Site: brandenburg
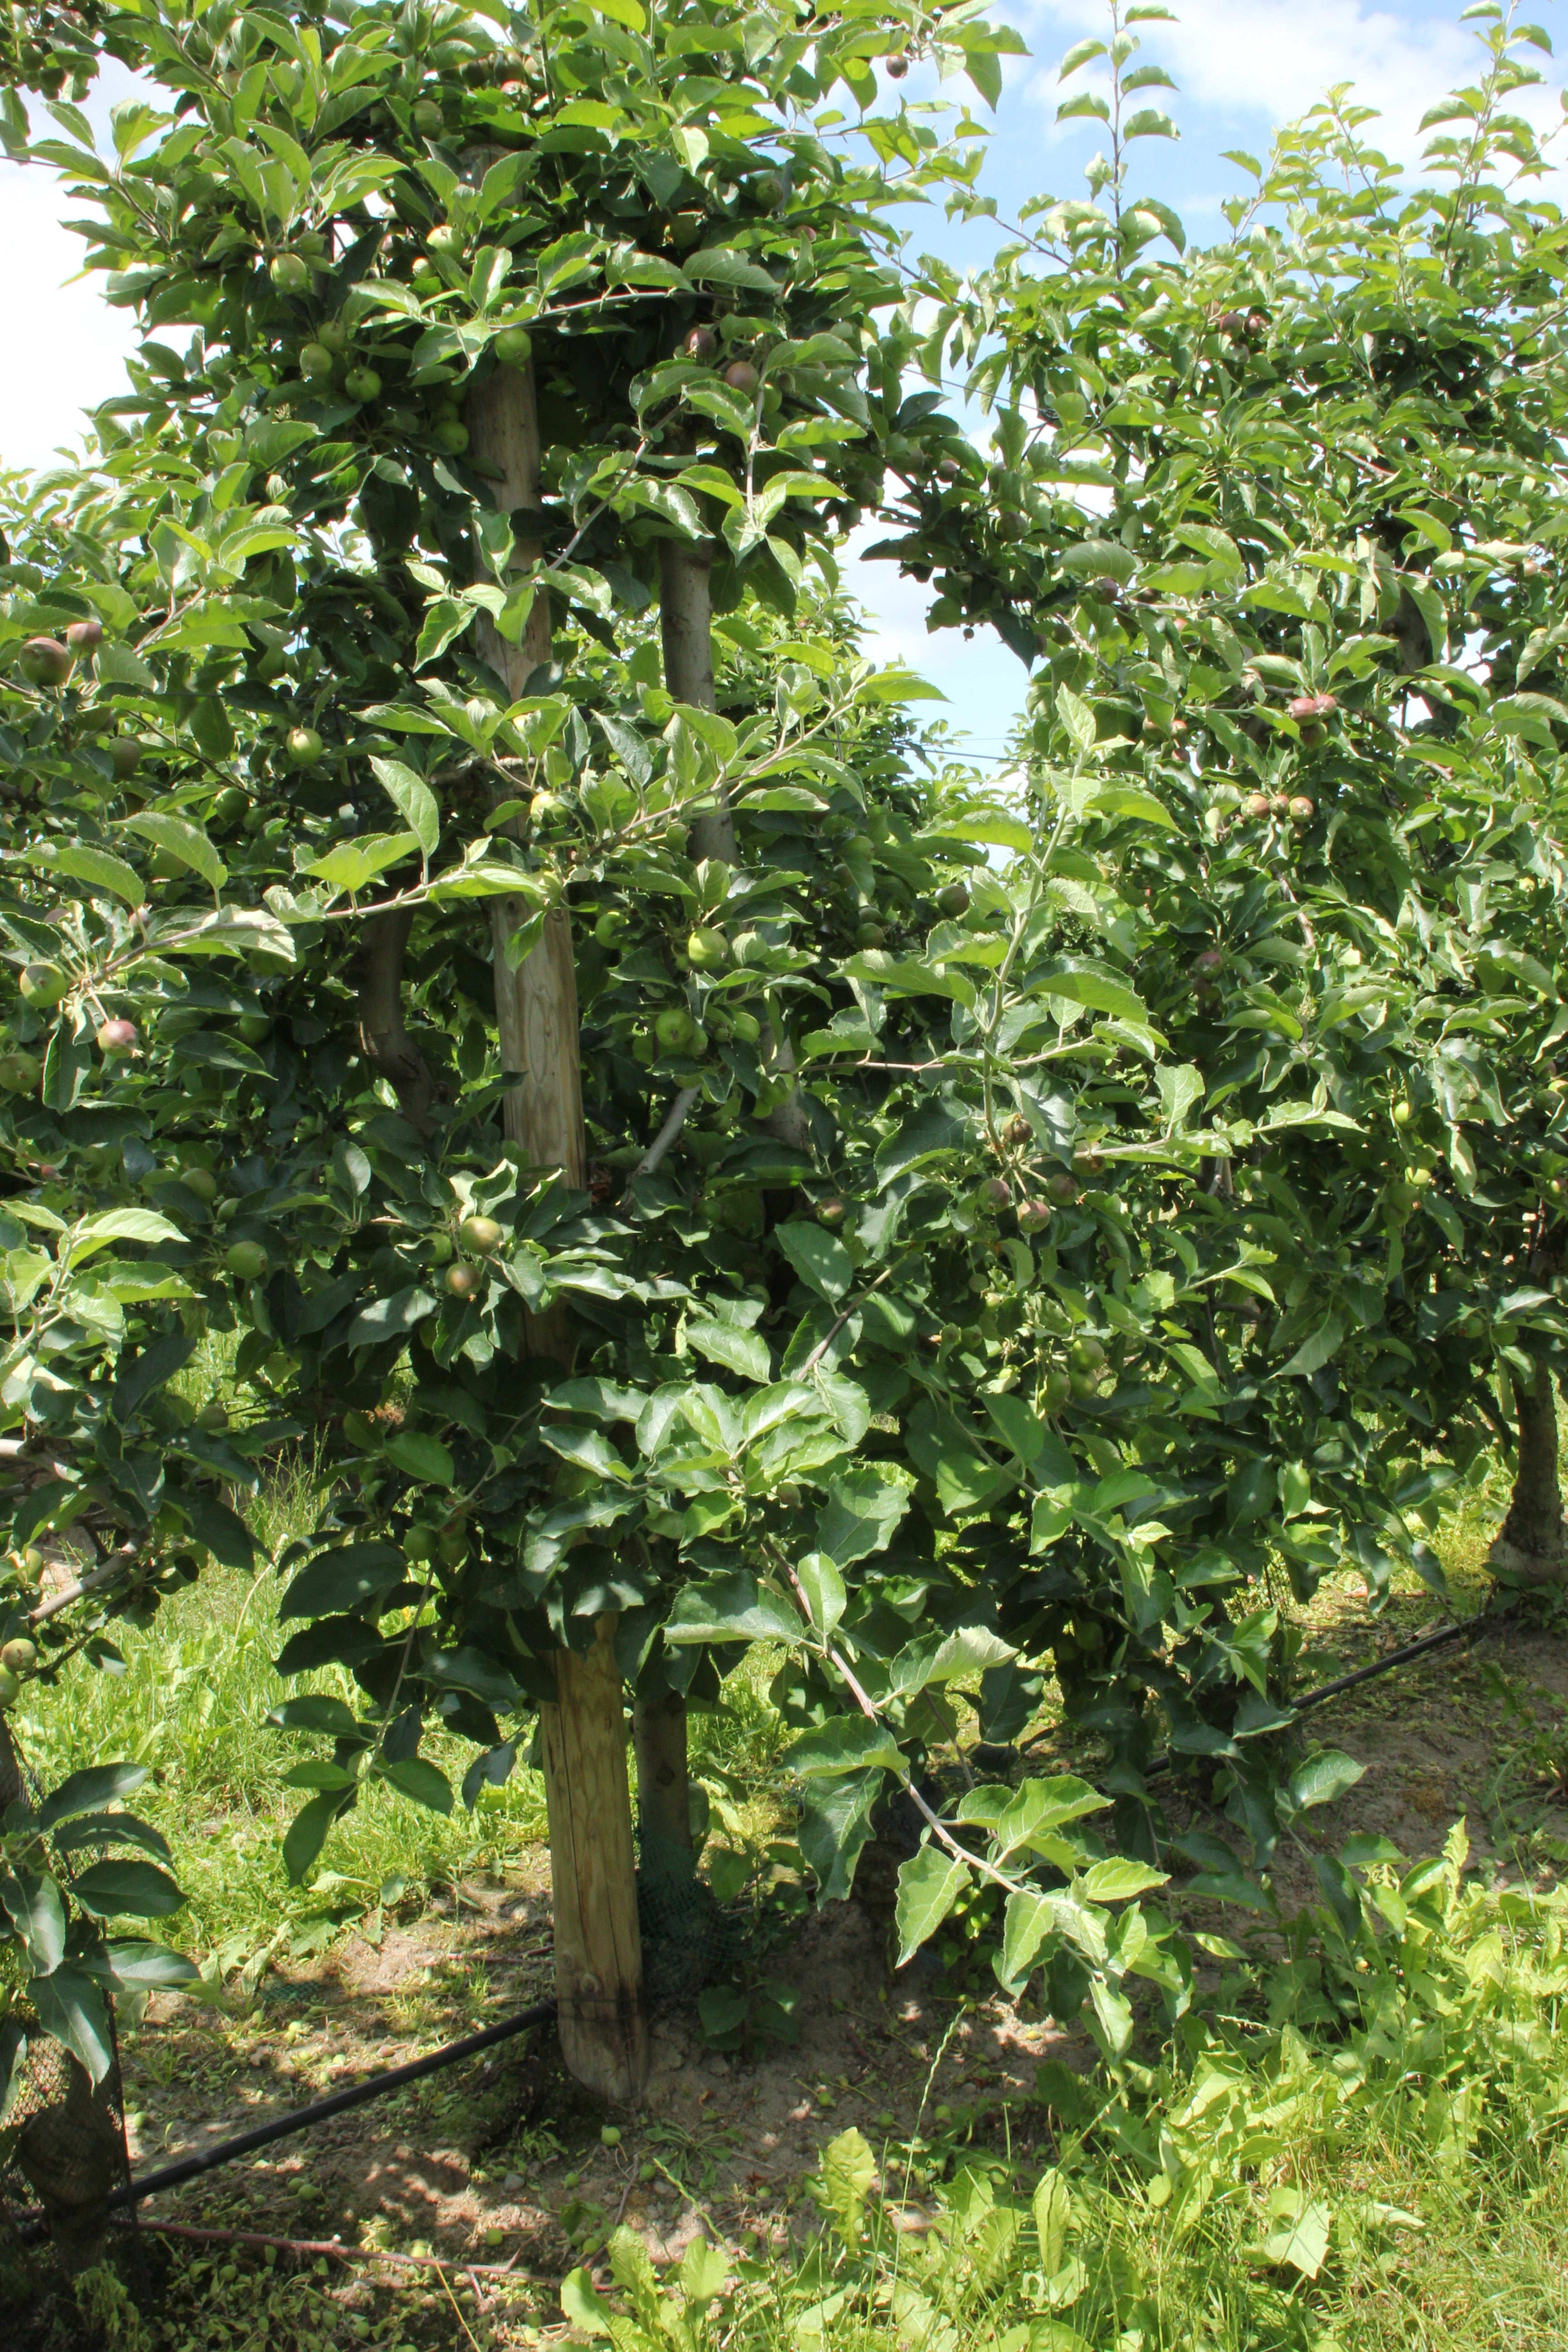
Growth stage (BBCH 73): Development of fruit